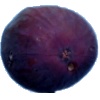
Label: Fig 1